Transportation in Vancouver

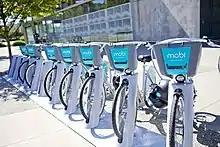
The city has administered the Mobi bike sharing program since 2016.

On July 20, 2016, a bicycle sharing system known as Mobi launched in the City of Vancouver. In September 2018, Uber announced plans to launch its dockless electric bicycle sharing system, Jump Bikes in Vancouver.